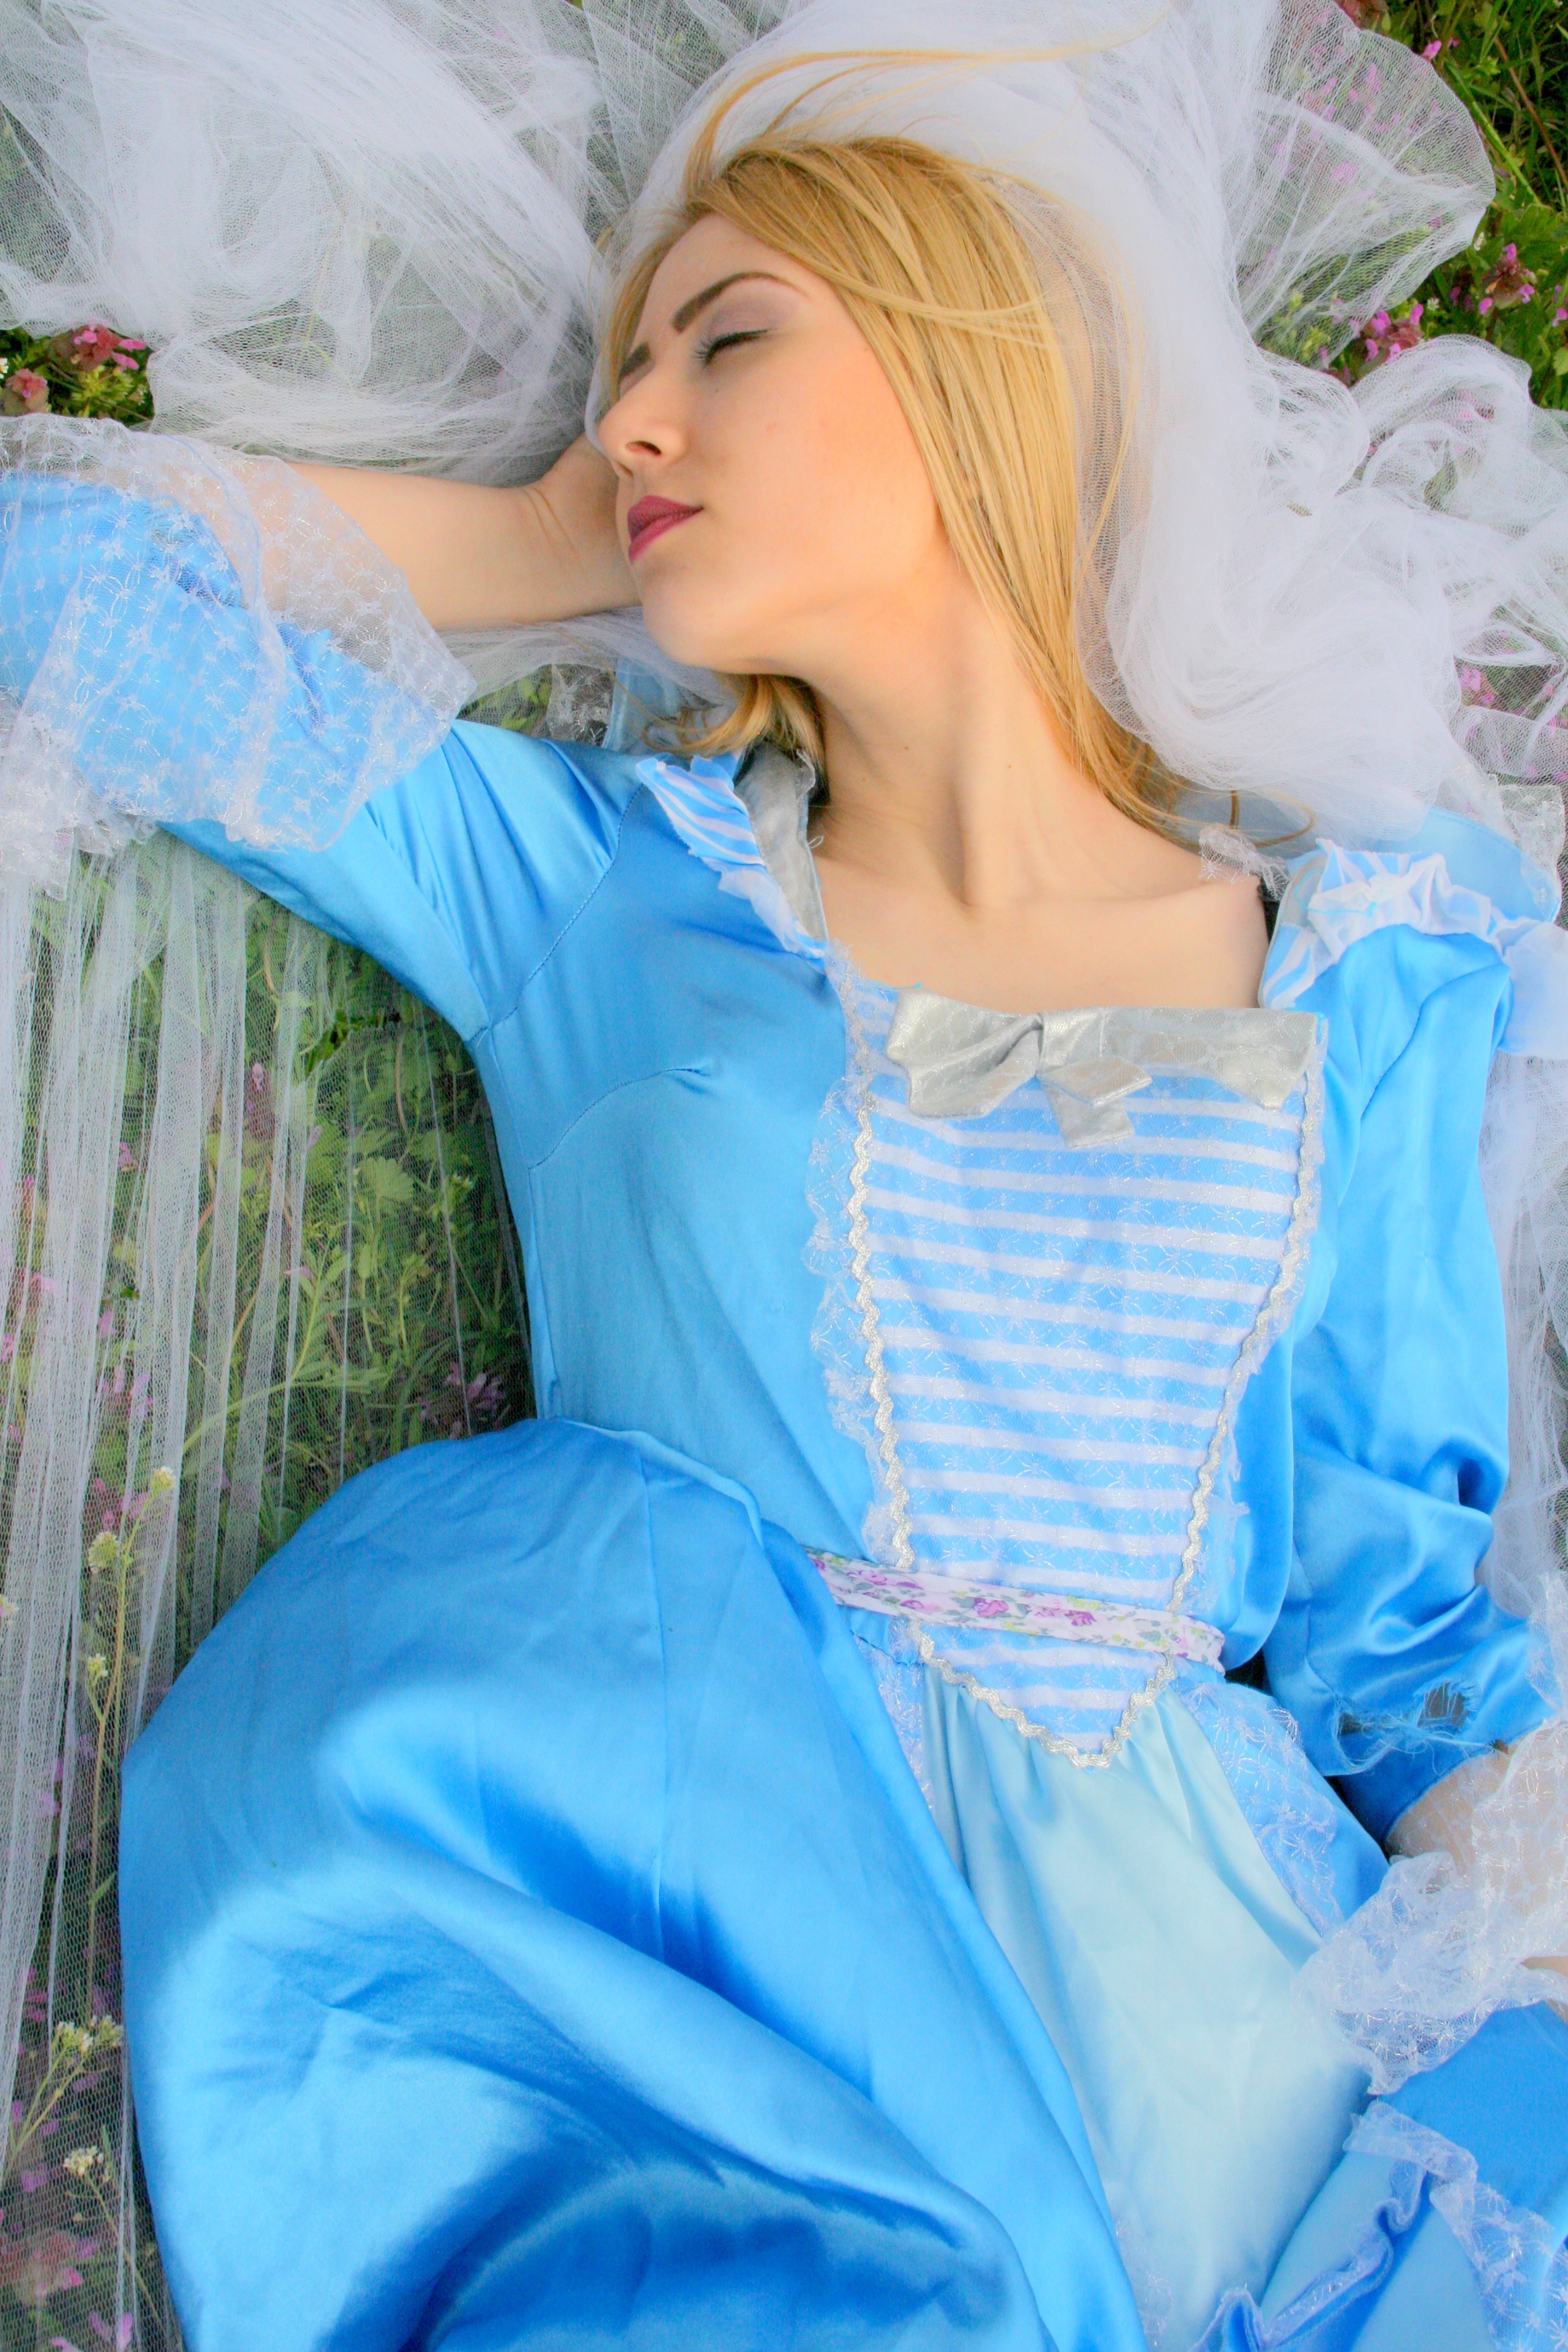
girl, spring, blue, clothing, lady, long hair, dress, story, princess, costume, gown, photo shoot, blond hair